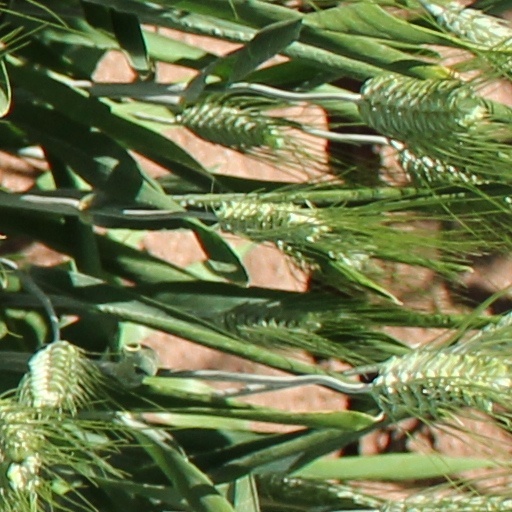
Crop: wheat